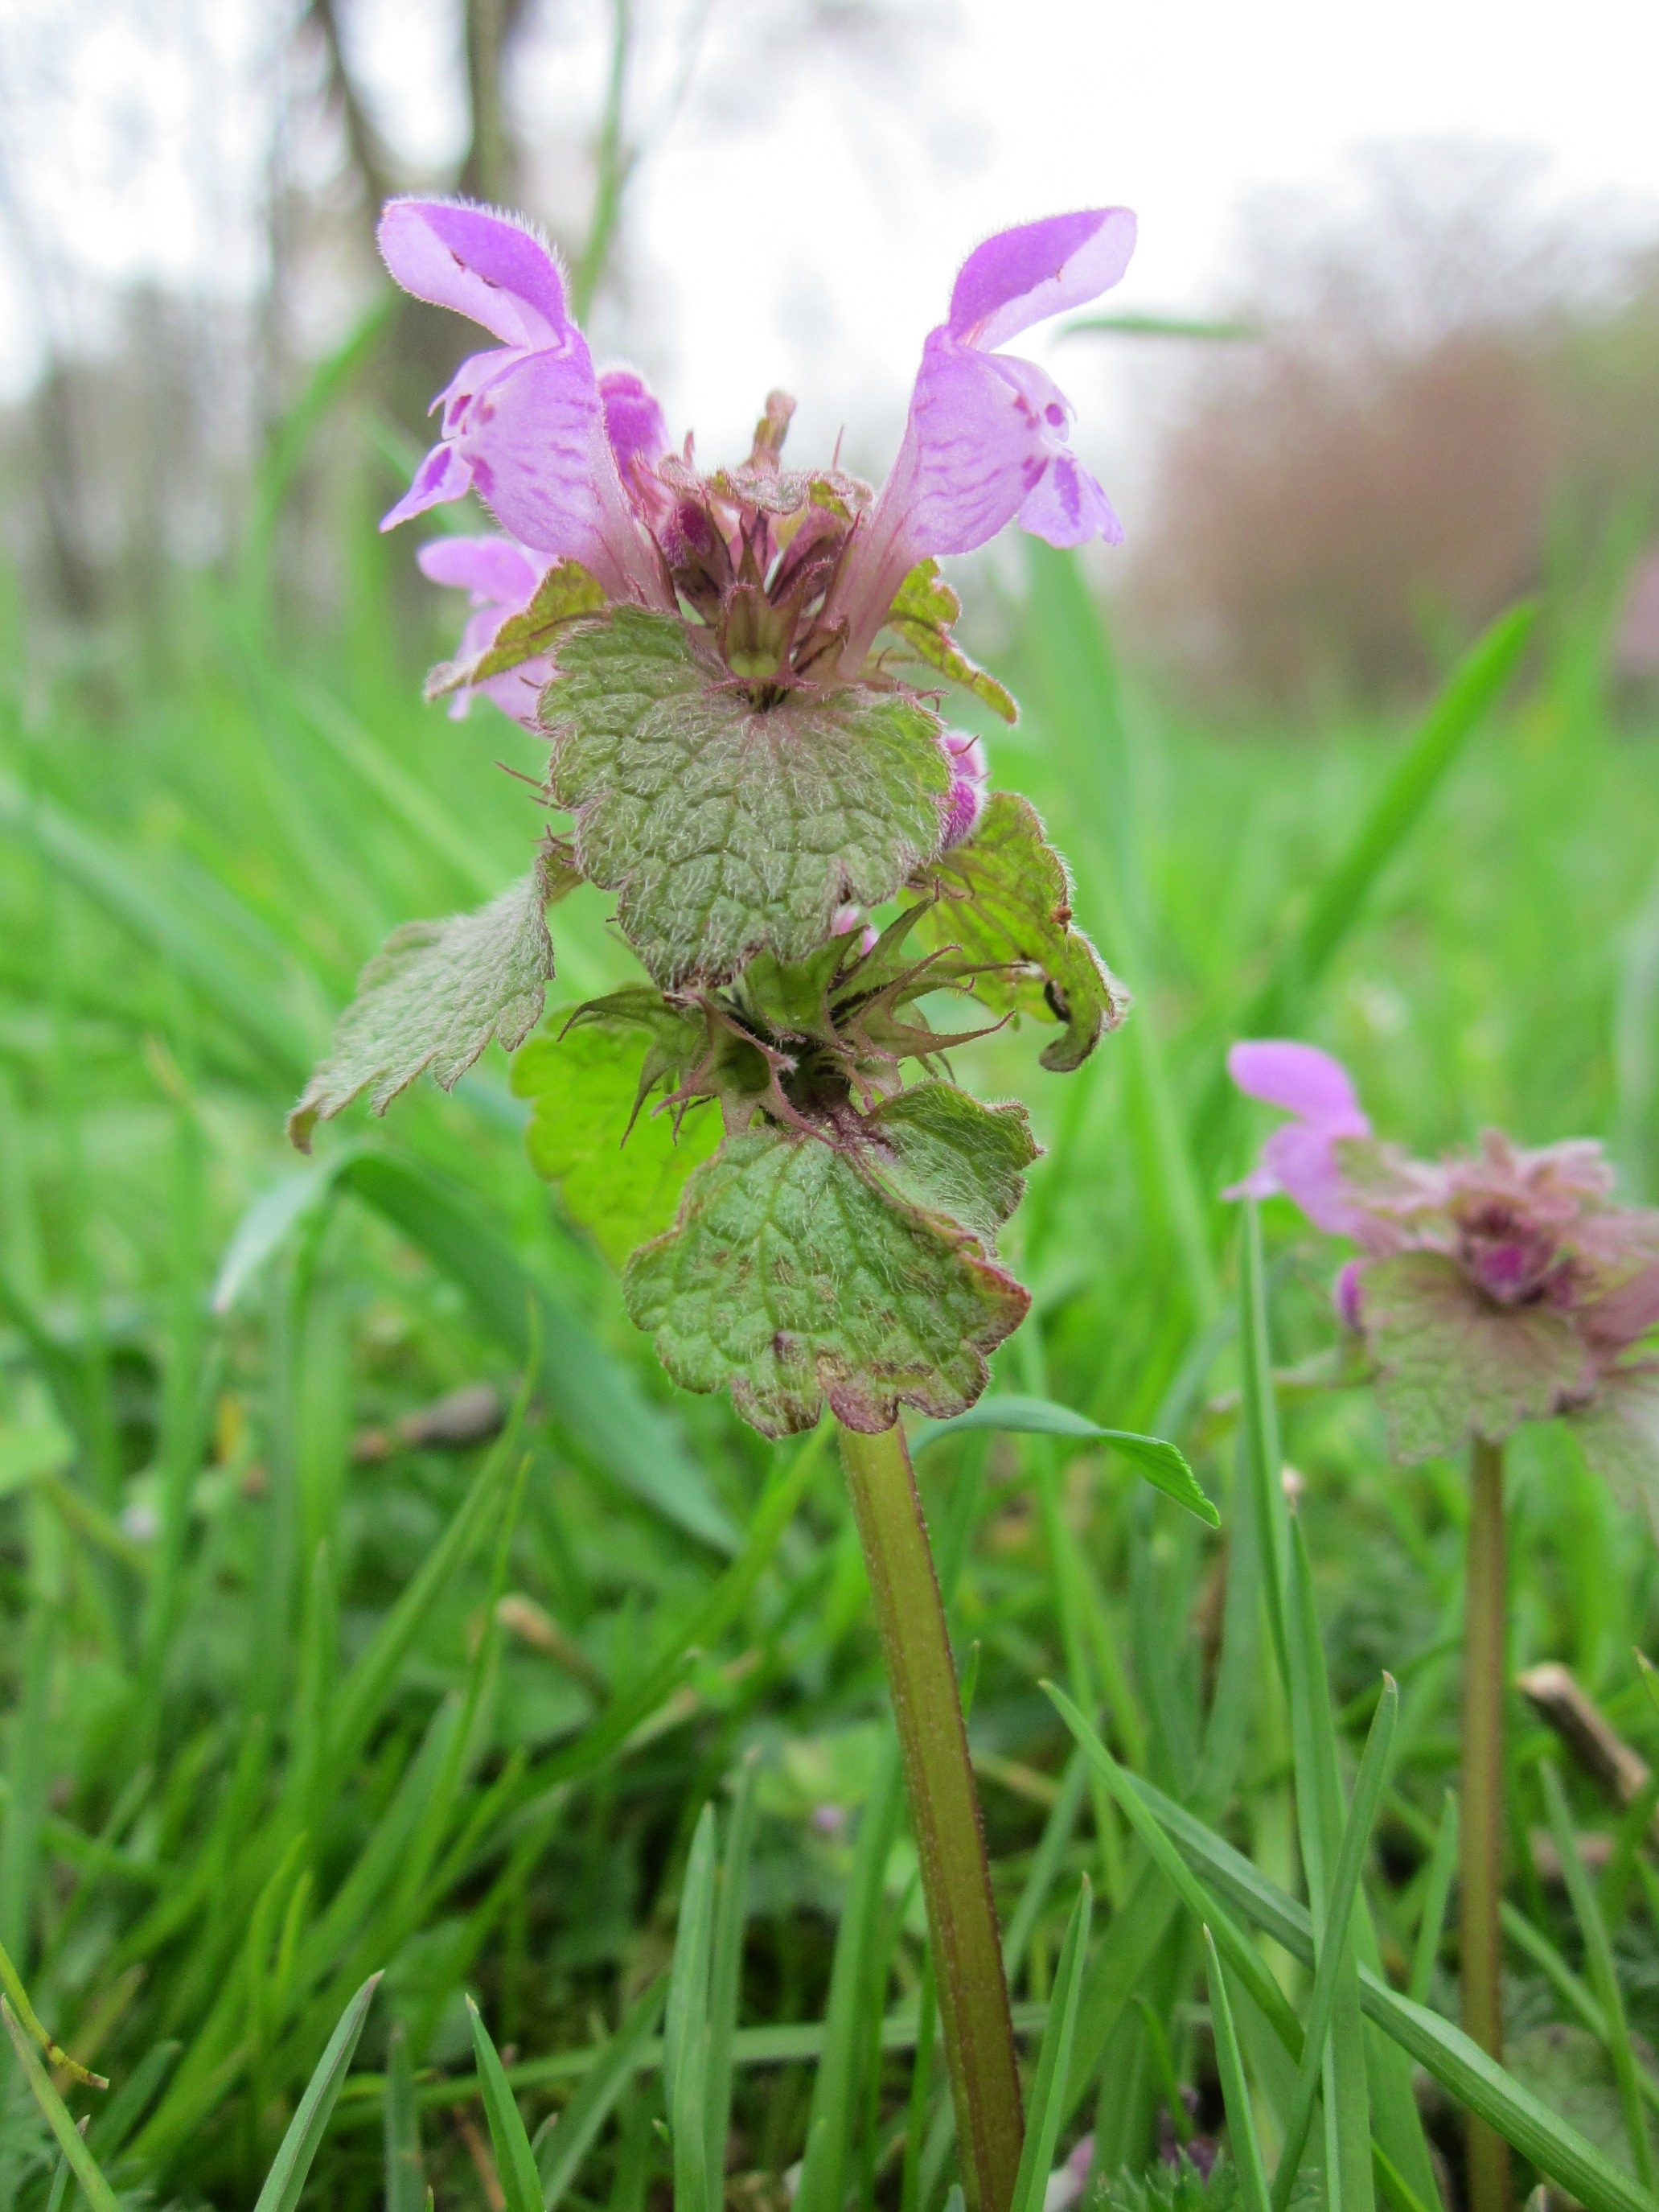
plant, meadow, prairie, flower, herb, botany, flora, wildflower, species, macro photography, inflorescence, flowering plant, grass family, land plant, lamium purpureum, red deadnettle, purple deadnettle, purple archangel, velikdenche